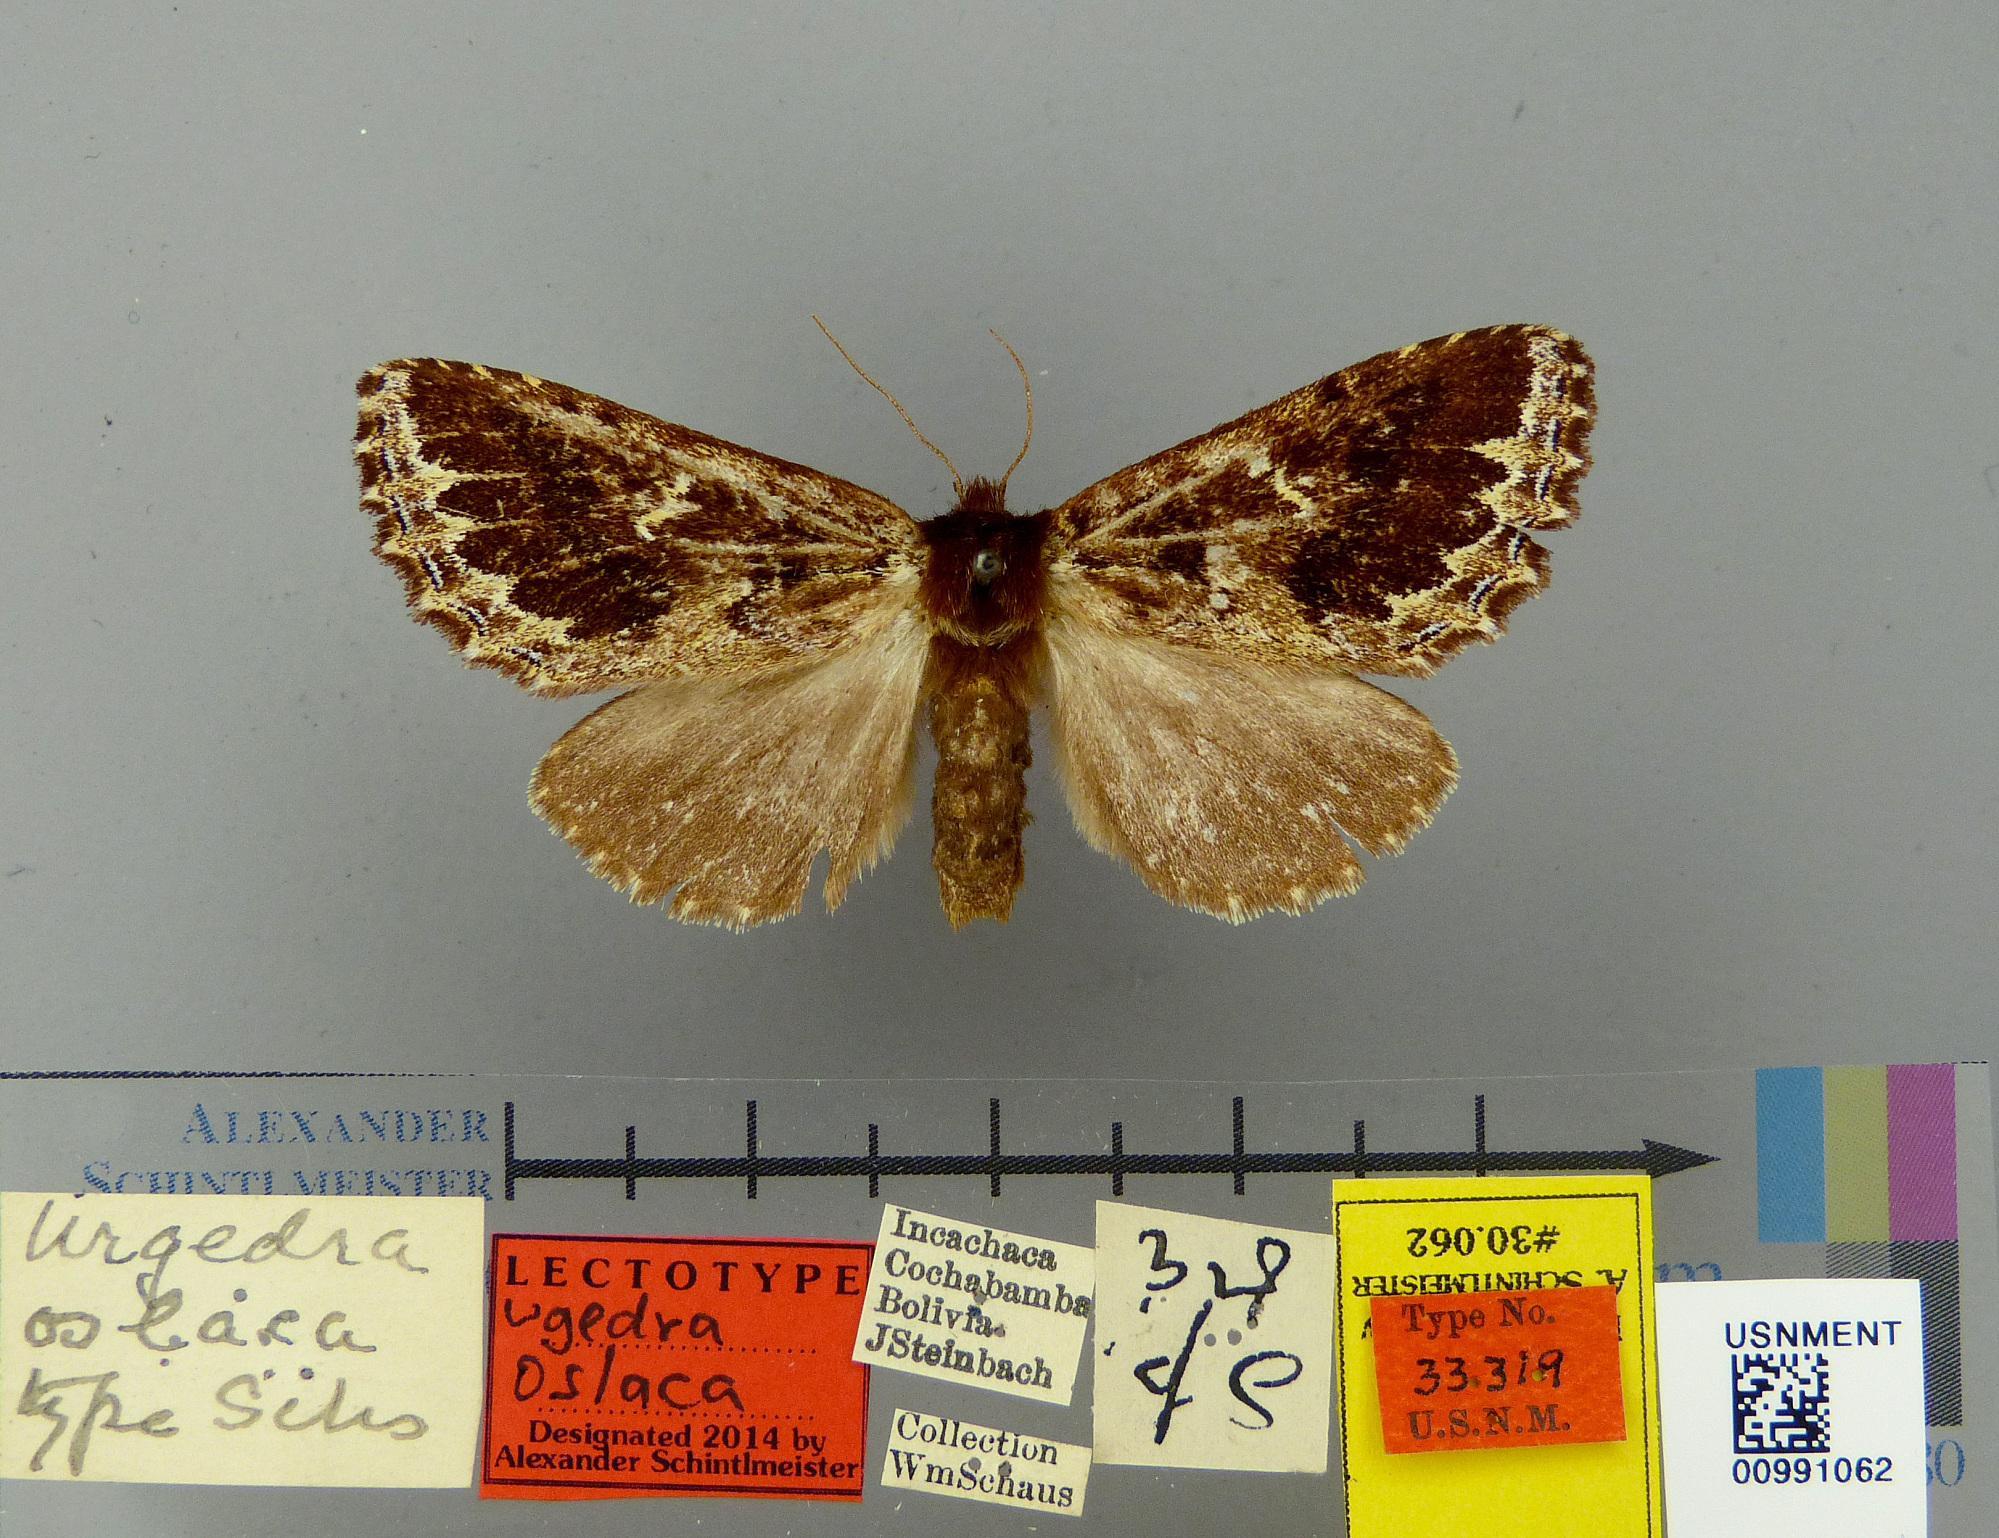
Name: Urgedra oslaca
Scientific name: Urgedra oslaca Schaus, 1928
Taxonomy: Animalia, Arthropoda, Insecta, Lepidoptera, Notodontidae
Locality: Incachaca; Cochabamba, Cochabamba, Bolivia